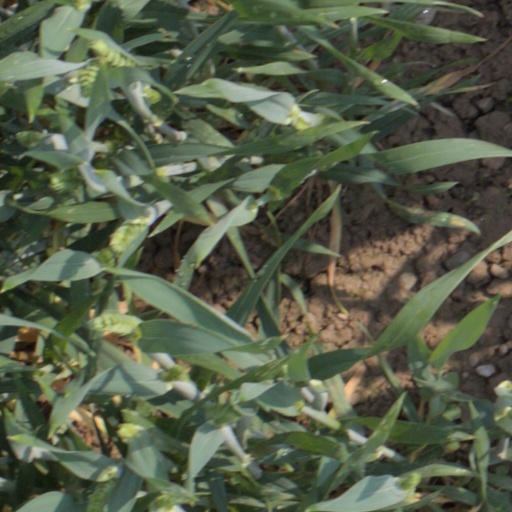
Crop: wheat